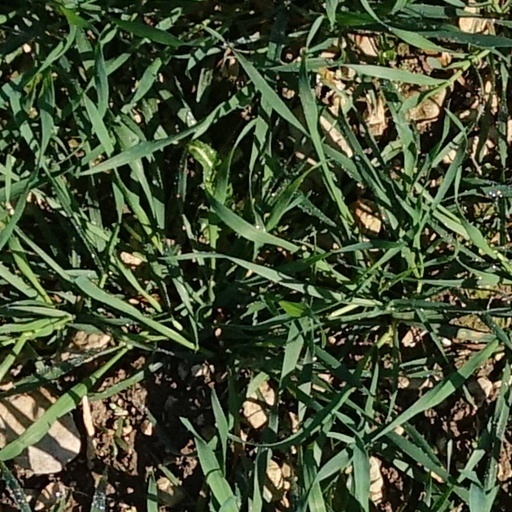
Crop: wheat